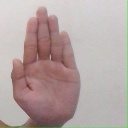
अक्षर: ध